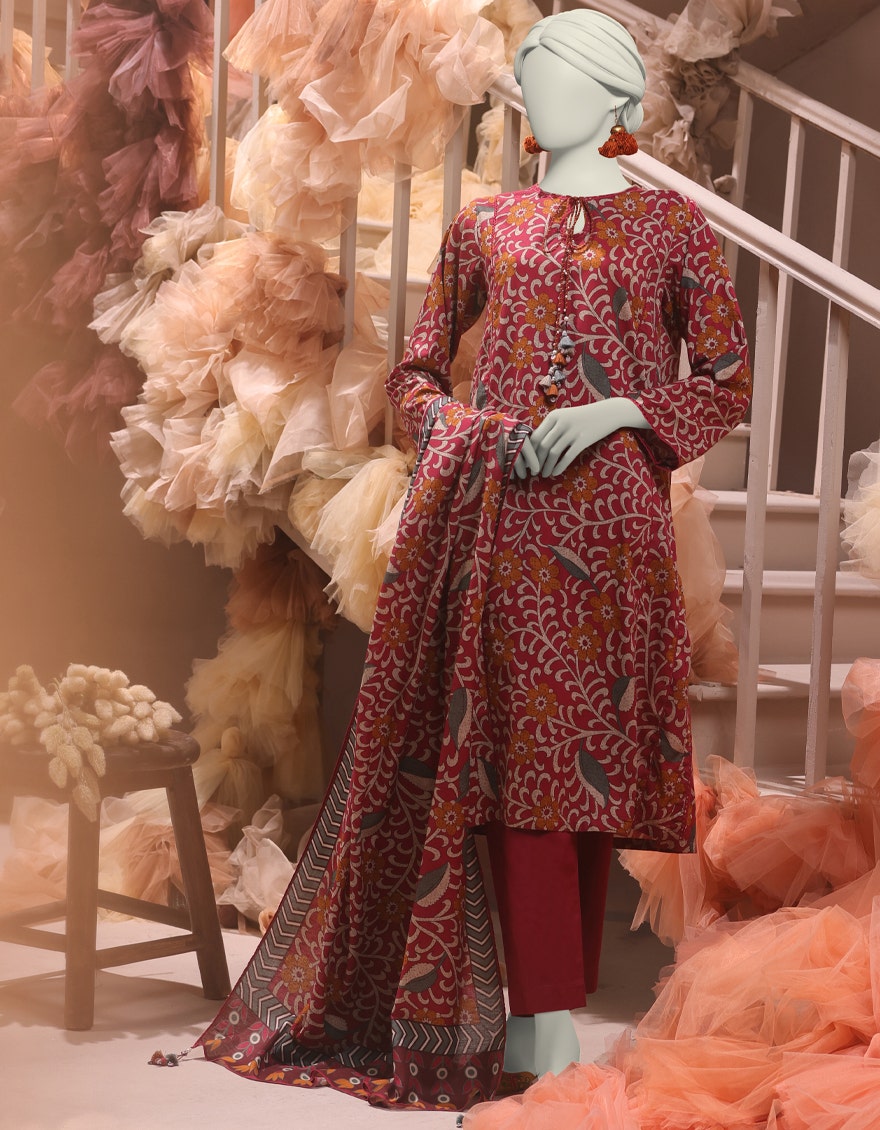
red multi embroidered cotton suit